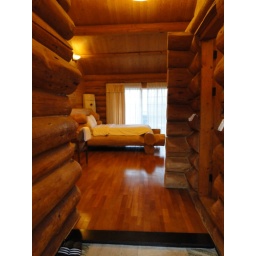
A gorgeous all wood &amp;quot;pension&amp;quot; room in Jeju-do, at the orange tree farm we went to